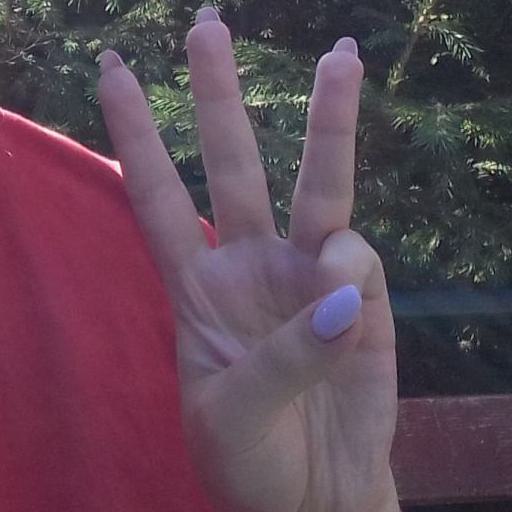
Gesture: three